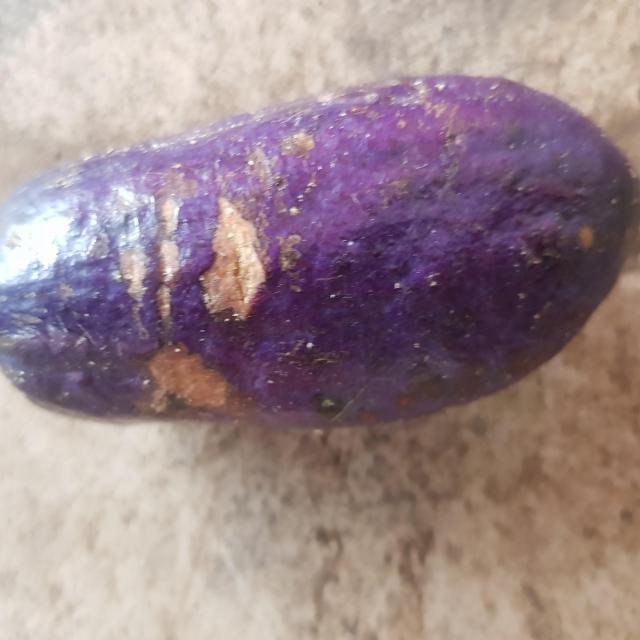
Plum grade: bruised